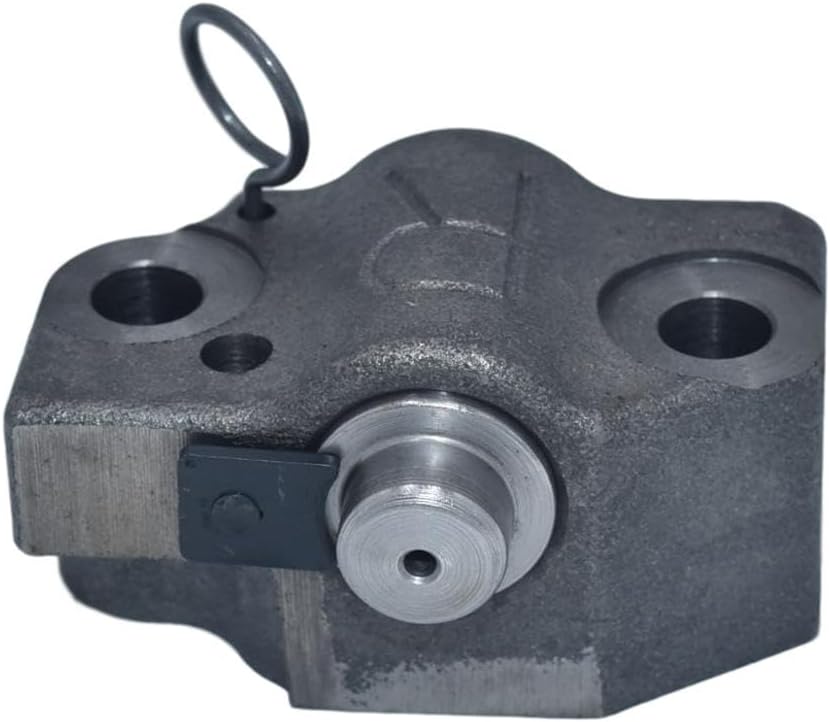
Ford F6AZ-6L266-DA - TENSIONER - TIMING C
Category: Automotive
Quirk Parts Engine Timing Chain Tensioner Genuine Ford Part Number: F6AZ-6L266-DA If you are not sure this will fit your vehicle, please email us your VIN before ordering to verify compatibility.
Features: Parts Included: ONLY PART REFERENCE #19 ON THE DIAGRAM IS INCLUDED, Sku: F6AZ-6L266-DA | Year: 1992 1994 1995 1996 1997 1998 1999 2000 2001 2002 2003 2004, Compatible with Genuine Oem: Yes | Manufacturer Part Number: F6AZ-6L266-DA, Warranty: 1 Year | Fitment Type: Direct Replacement, Brand: Compatible with Ford